Waiting for Happiness

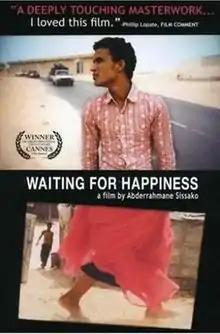

Waiting for Happiness (original title: Heremakono) is a 2002 Mauritanian drama film written and directed by Abderrahmane Sissako. Main characters are a student, who has returned to his home in Nouadhibou, an electrician and his child apprentice, and the local women. The film is characterized by a succession of scenes of the daily life of the characters which are unique to their particular African and Arab cultures, while borrowing from tropes of Tayeb Saleh's Season of Migration to the North (موسم الهجرة إلى الشمال). The viewer must interpret the scenes without much help from narrator or plot, while the structure of the film hangs on a series of mundane but visually arresting moments, many of which are repeated in other works in Abderrahmane Sissako's opus, including scenes at a barber shop and a photo booth, also present in his earlier "La Vie Sur Terre" and later "Timbuktu". The film presents typical Mauritanian moments of beauty, struggle, alienation, and humor, which are experienced by groups socially divided from each other, such as Bidhan women drinking tea and gossiping, West African migrants passing through Mauritania to get to Europe (and finding an unsuccessful comrade washed ashore). The young protagonist who has returned interacts with all of these groups as an outsider, as he struggles to remember even his own Hassaniya Arabic dialect, but prefers instead French. Many of the themes and characters presage Sissako's 2014 film Timbuktu, and both explore liminal Sahel identities authentically situated in everyday life. "Waiting for Happiness" premiered at the 2002 Cannes Film Festival in the Un Certain Regard section. Sissako dedicated the film to his mother, who died on its last day of filming.